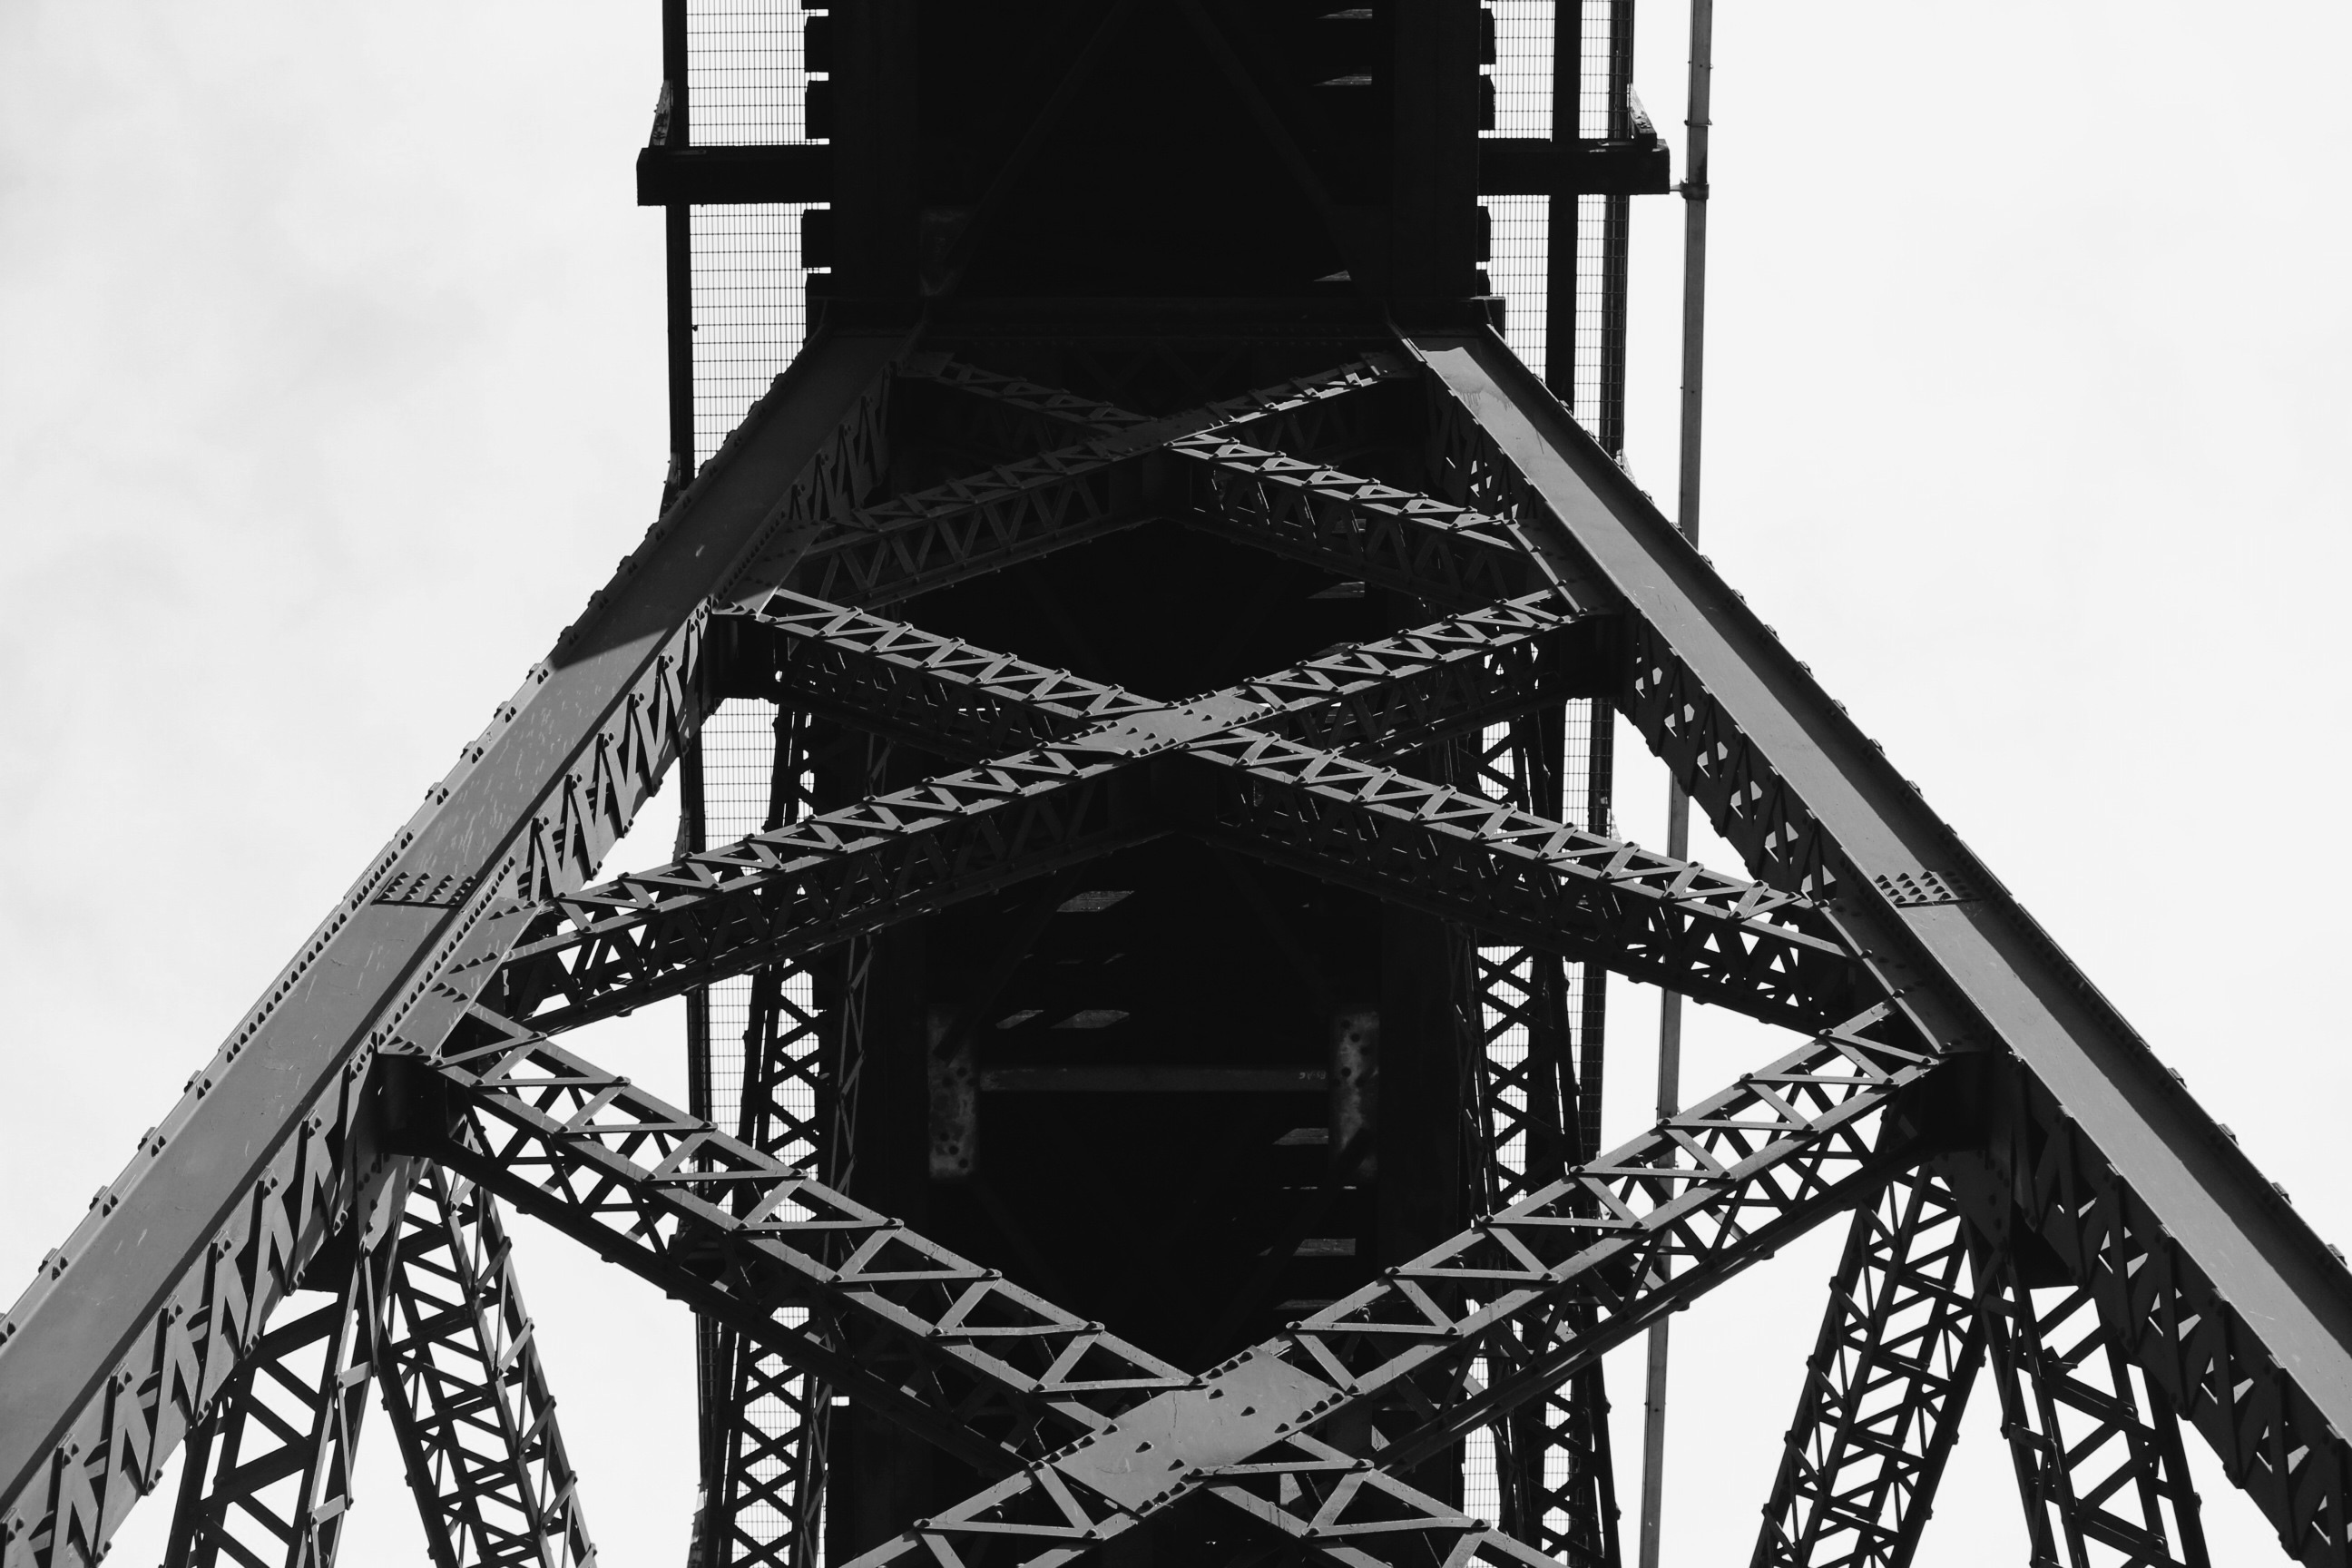
black and white, architecture, structure, beam, steel, tower, landmark, black, monochrome, symmetry, amusement ride, monochrome photography